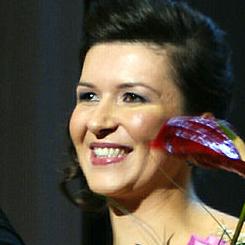
Age: 30